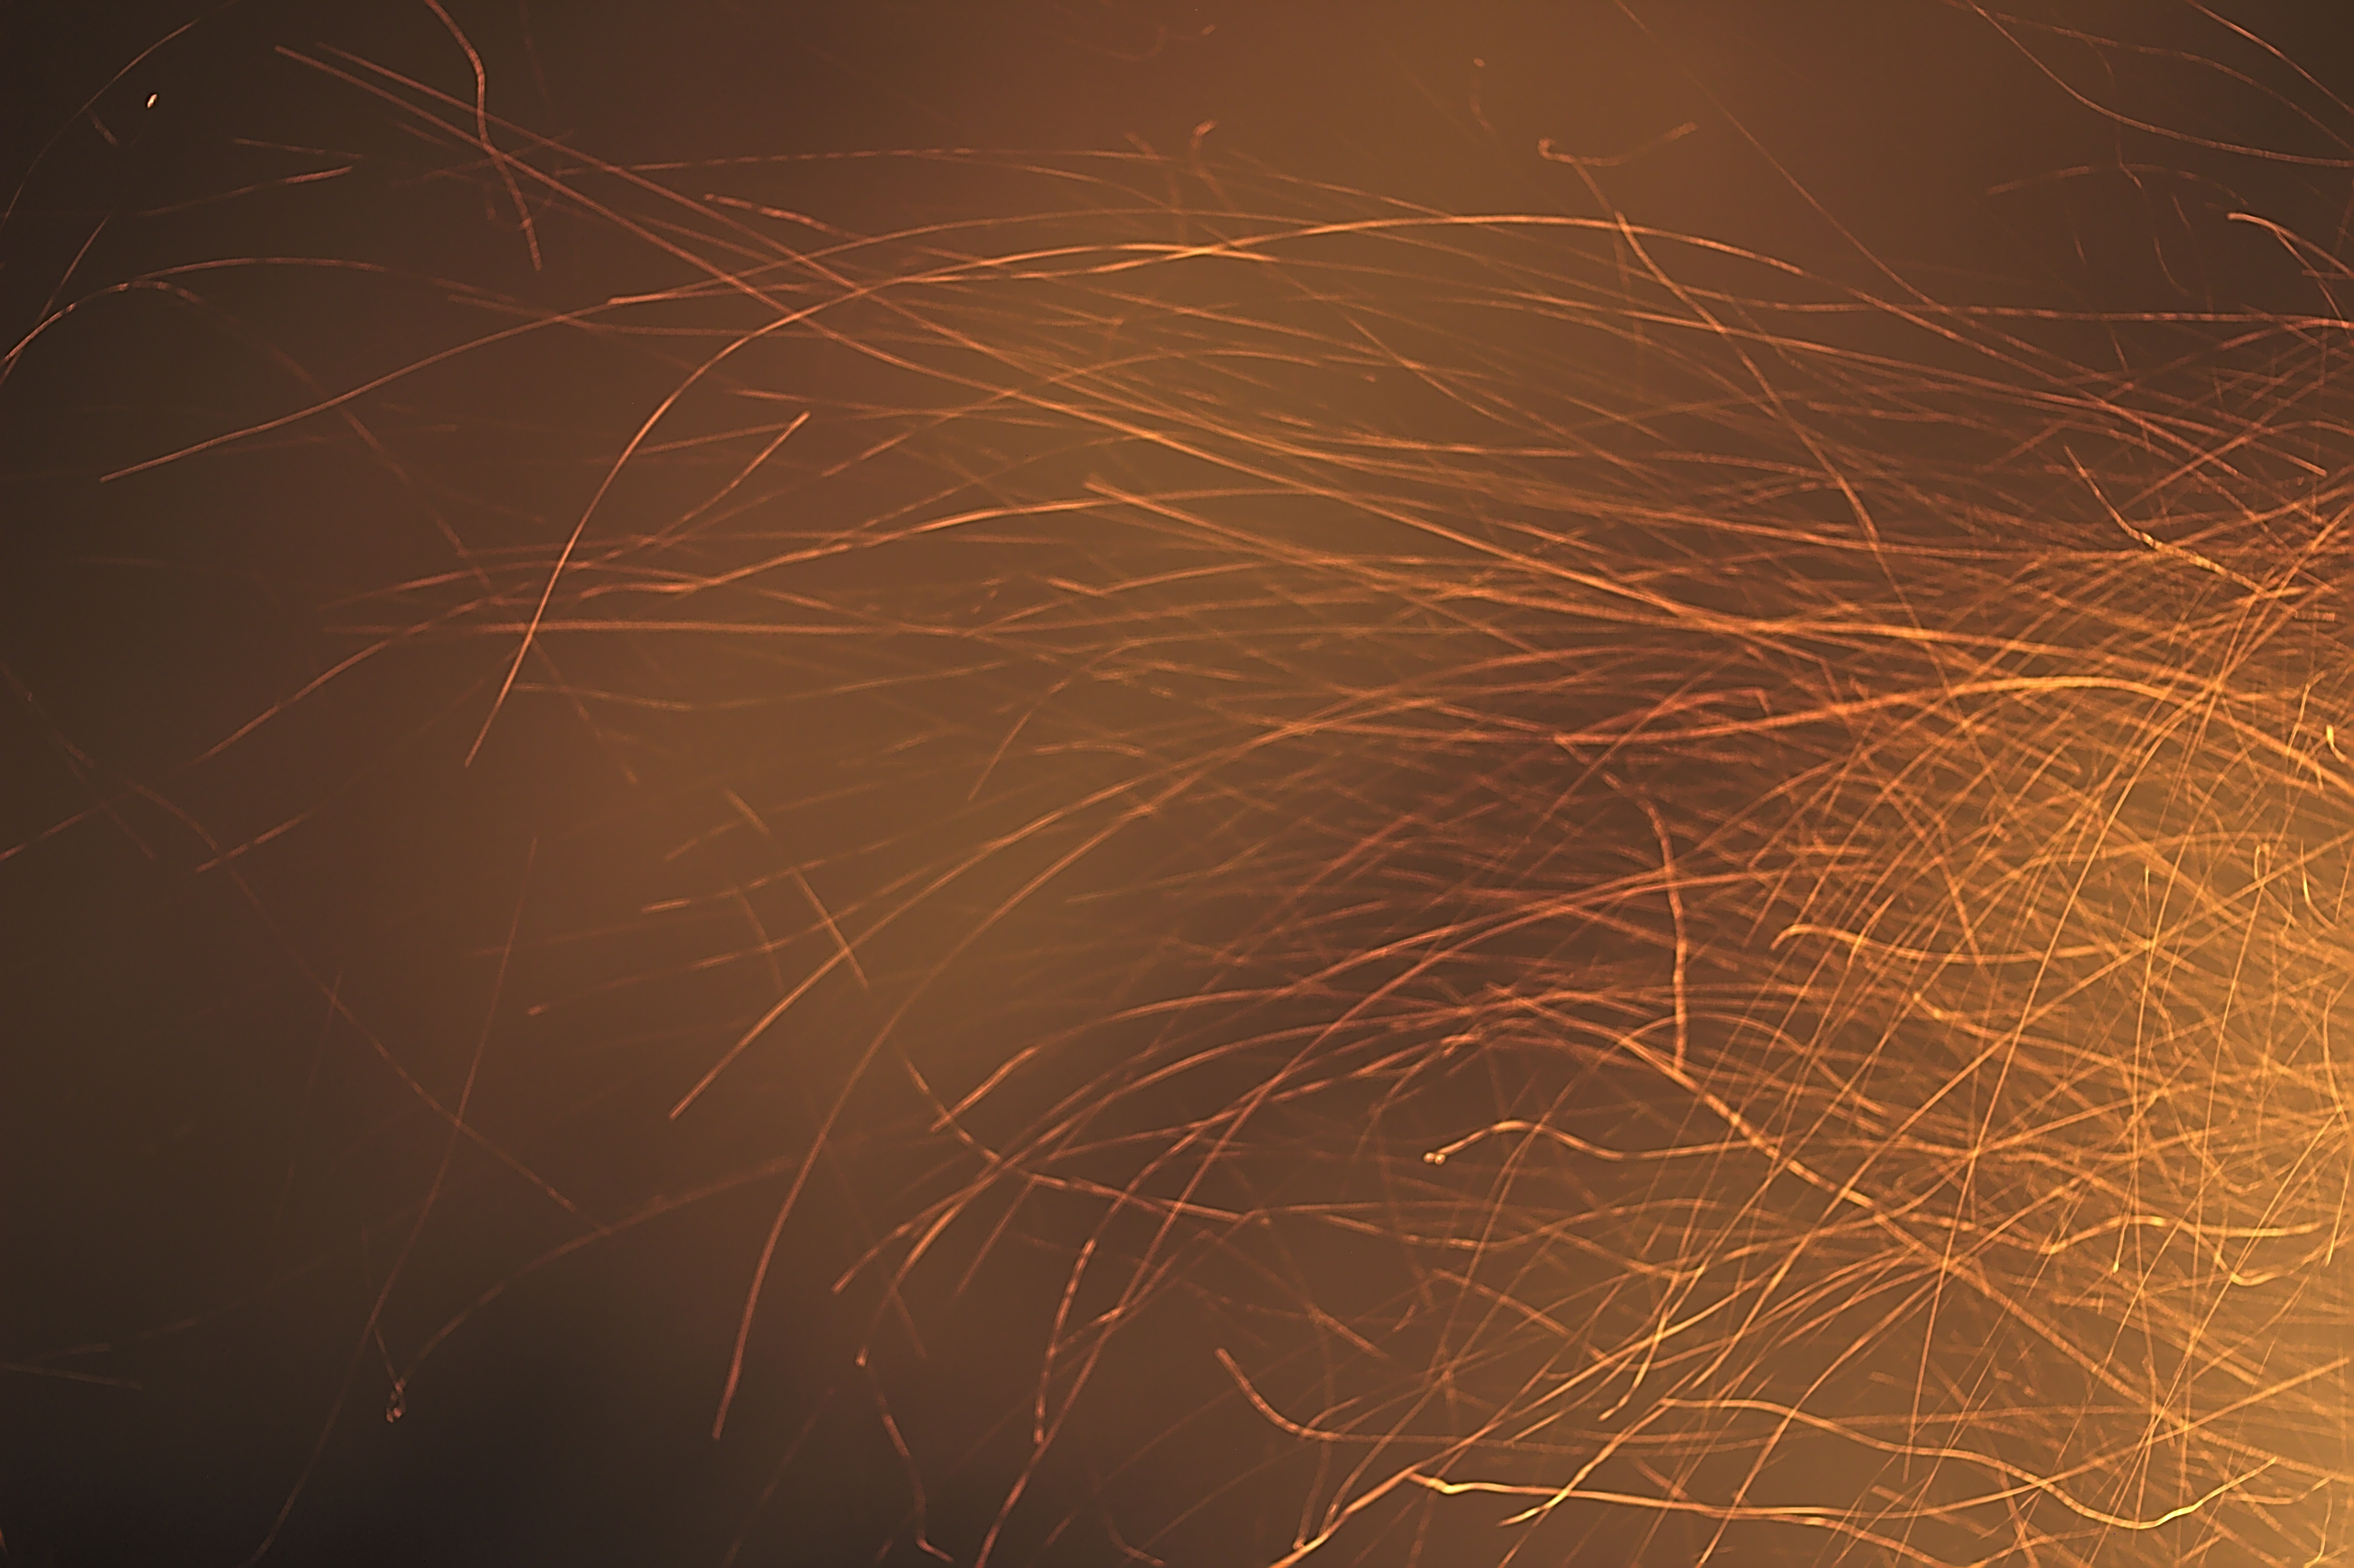
branch, light, sunset, night, sunlight, texture, orange, line, reflection, red, fire, darkness, yellow, hot, sparks, macro photography, computer wallpaper